Francis Calley Gray

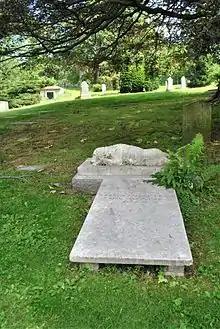
Mount Auburn Cemetery, Francis Calley Gray

He died in 1856 and is buried at Mount Auburn Cemetery, his tomb guarded by a sleeping dog.